Business action on climate change

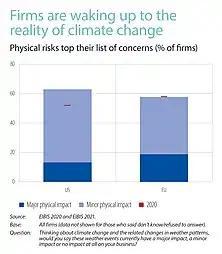

In 1989 in the US, the petroleum and automotive industries and the National Association of Manufacturers created the Global Climate Coalition (GCC) to oppose mandatory actions to address global warming. In 1997, when the US Senate overwhelmingly passed a resolution against ratifying the Kyoto Protocol, the industry funded a $13 million industry advertising blitz in the run-up to the vote.